Pia Zerkhold

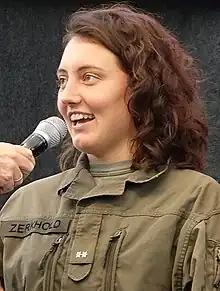
Zerkhold in 2023

Pia Zerkhold (born 26 October 1998) is an Austrian snowboarder. She competed in the 2022 Winter Olympics, in Women's Snowboard Cross, and Mixed team snowboard cross.